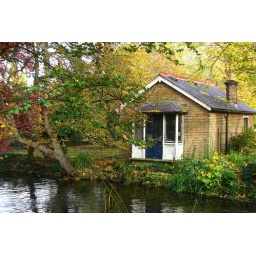
This building stands next to the Wandle river in Morden Hall Park in Surrey. I think it's used for storage.